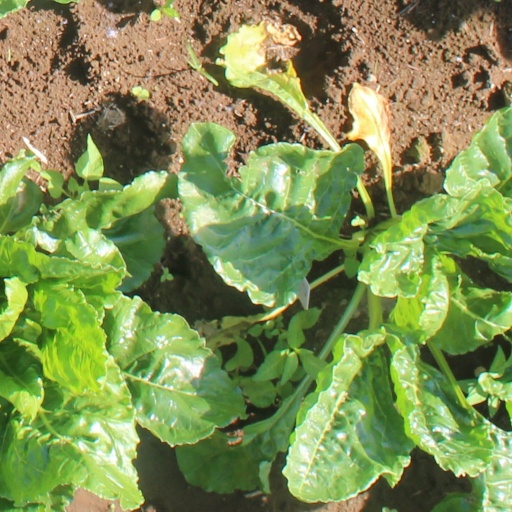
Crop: sugar beet